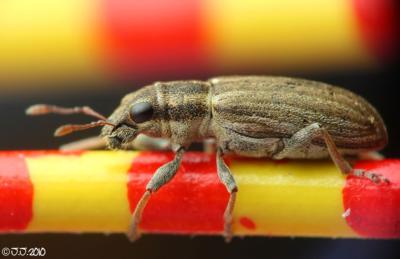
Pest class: pea_leaf_weevil